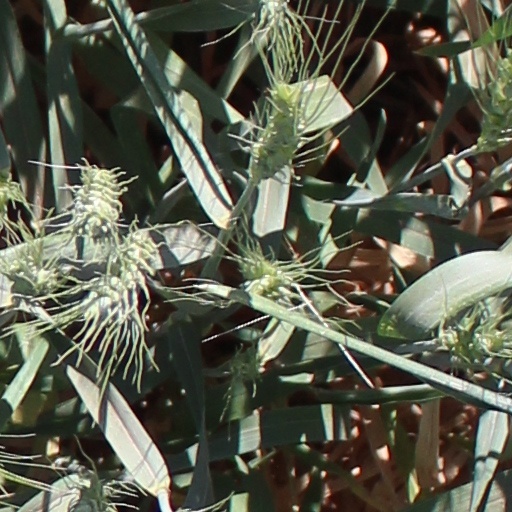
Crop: wheat